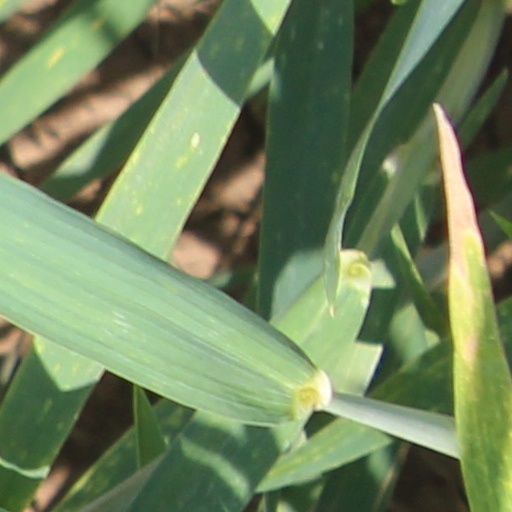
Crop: wheat